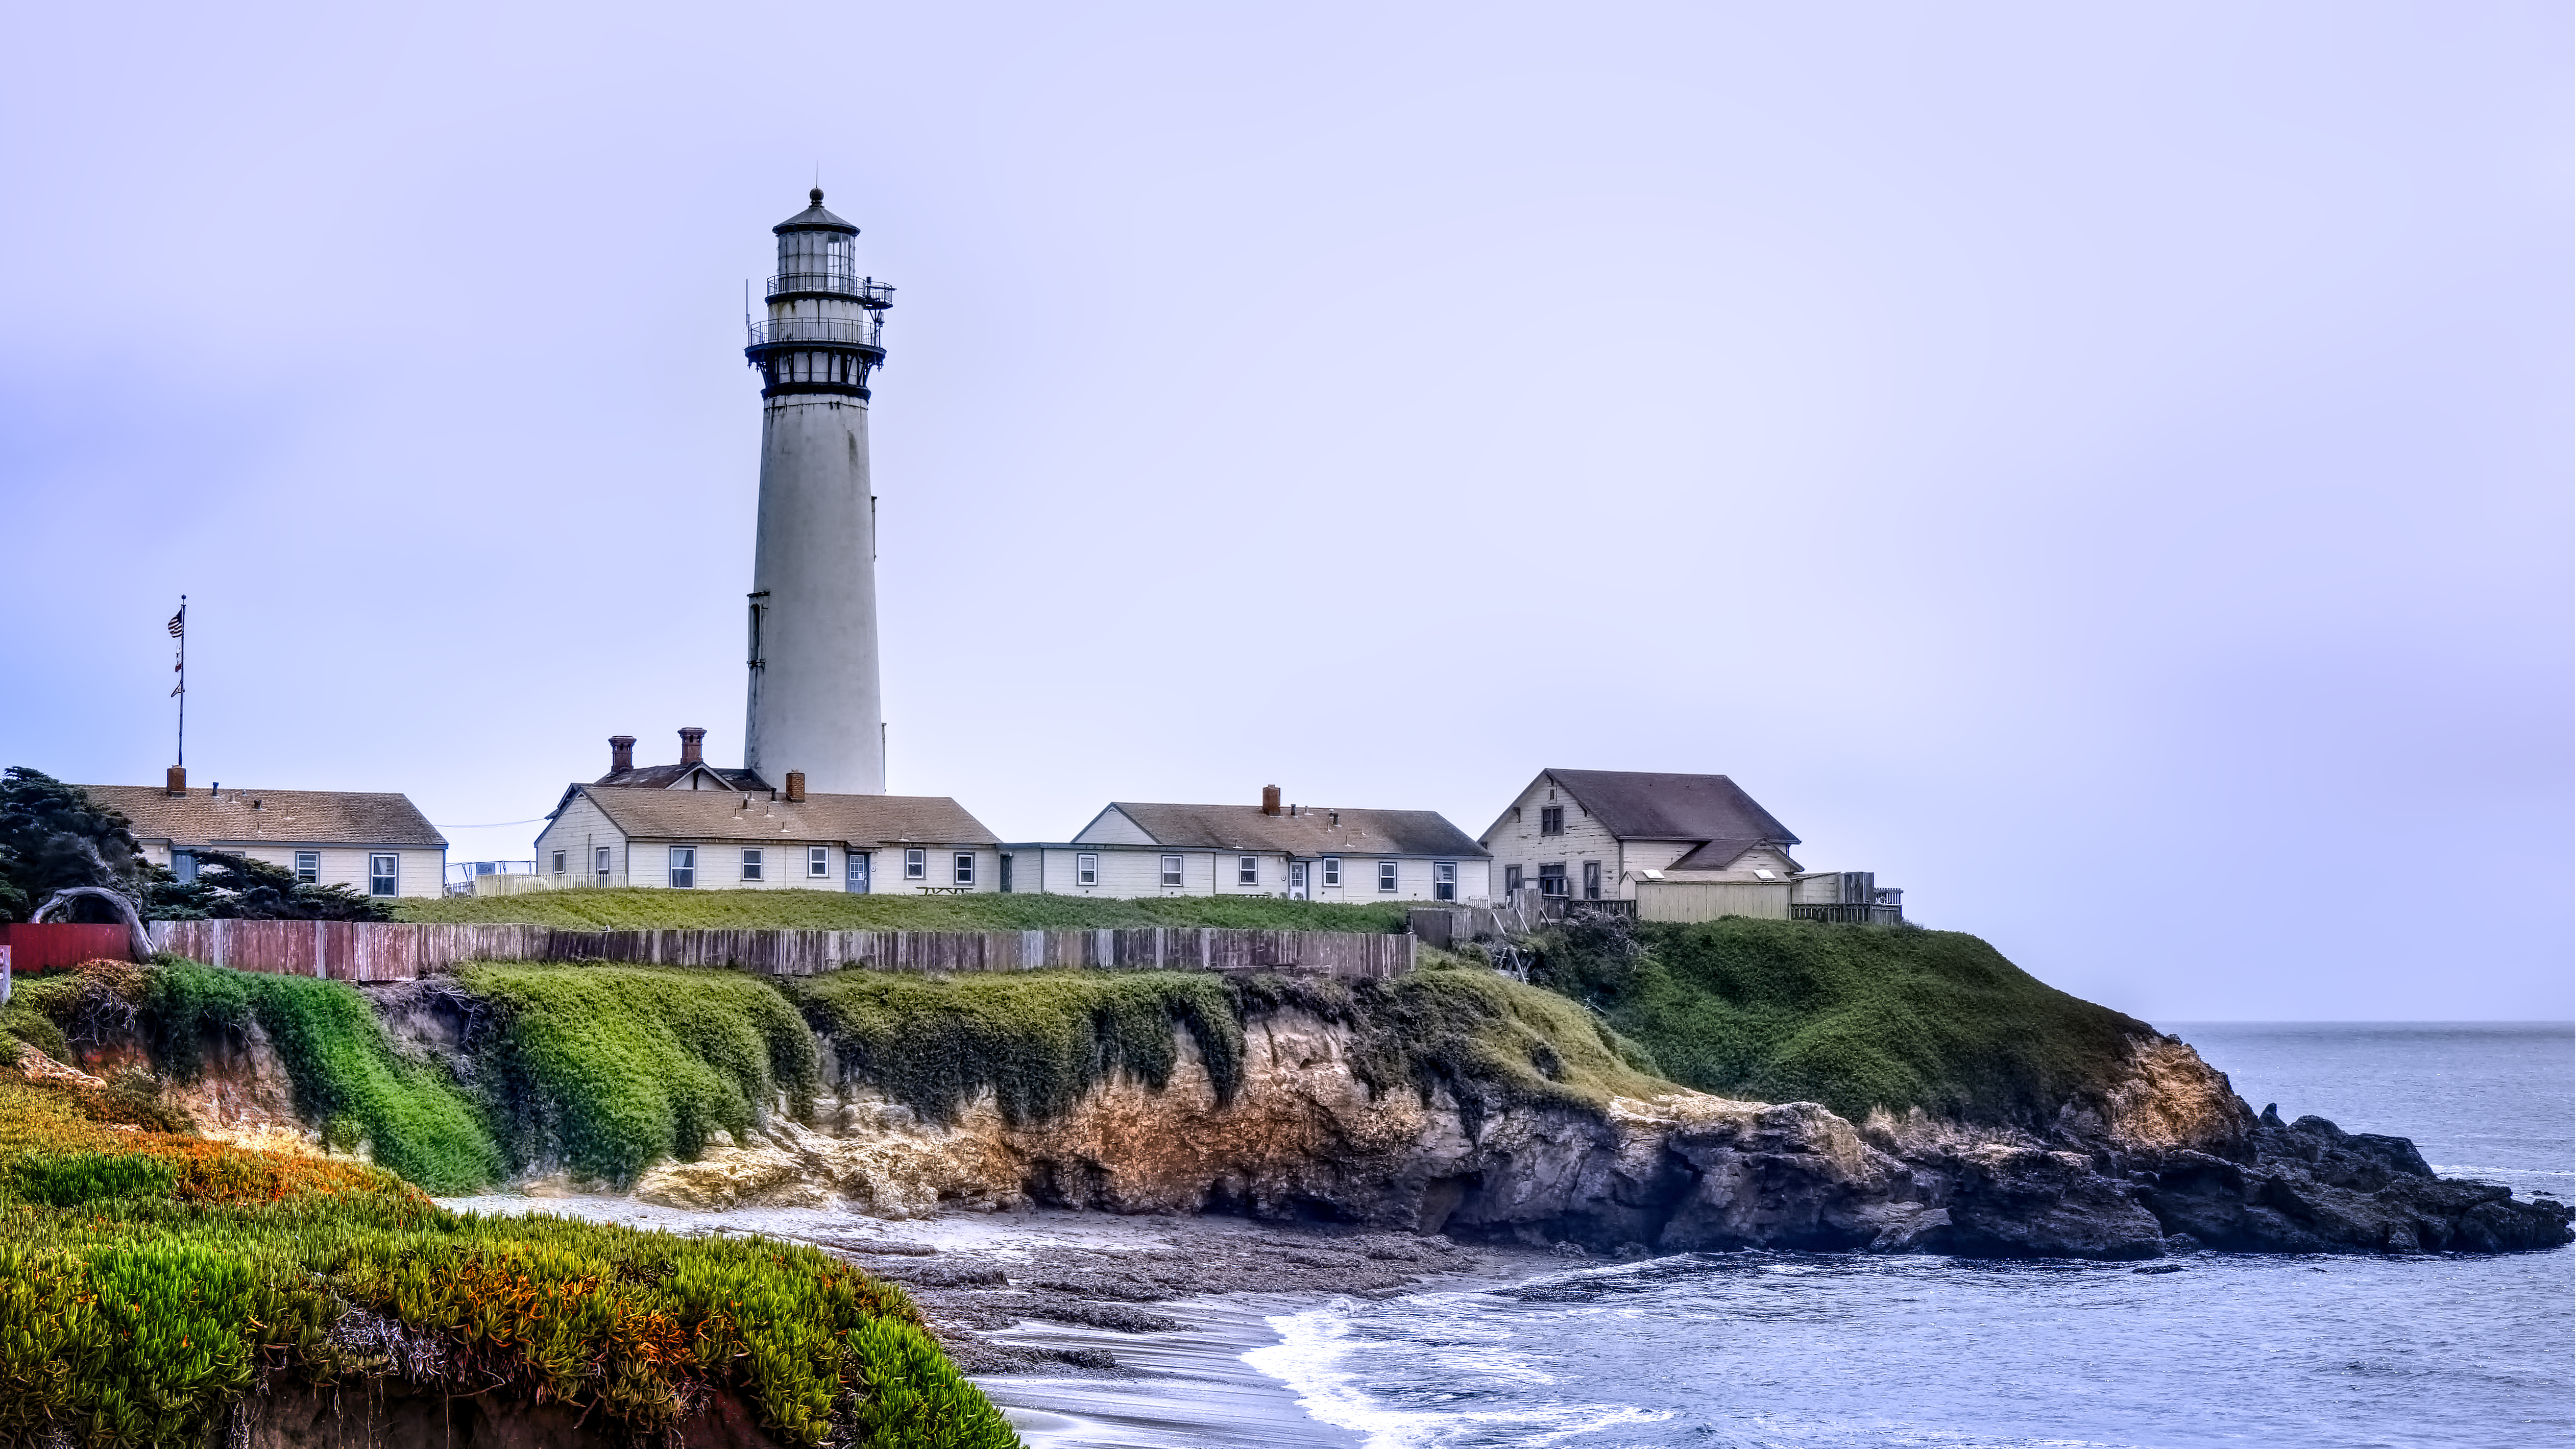
lighthouse, landscape, coast, tower, beacon, landmark, sea, shore, sky, promontory, water, ocean, inlet, coastal and oceanic landforms, tree, bay, tourism, house, architecture, headland, terrain, cliff, rock, tourist attraction, wave